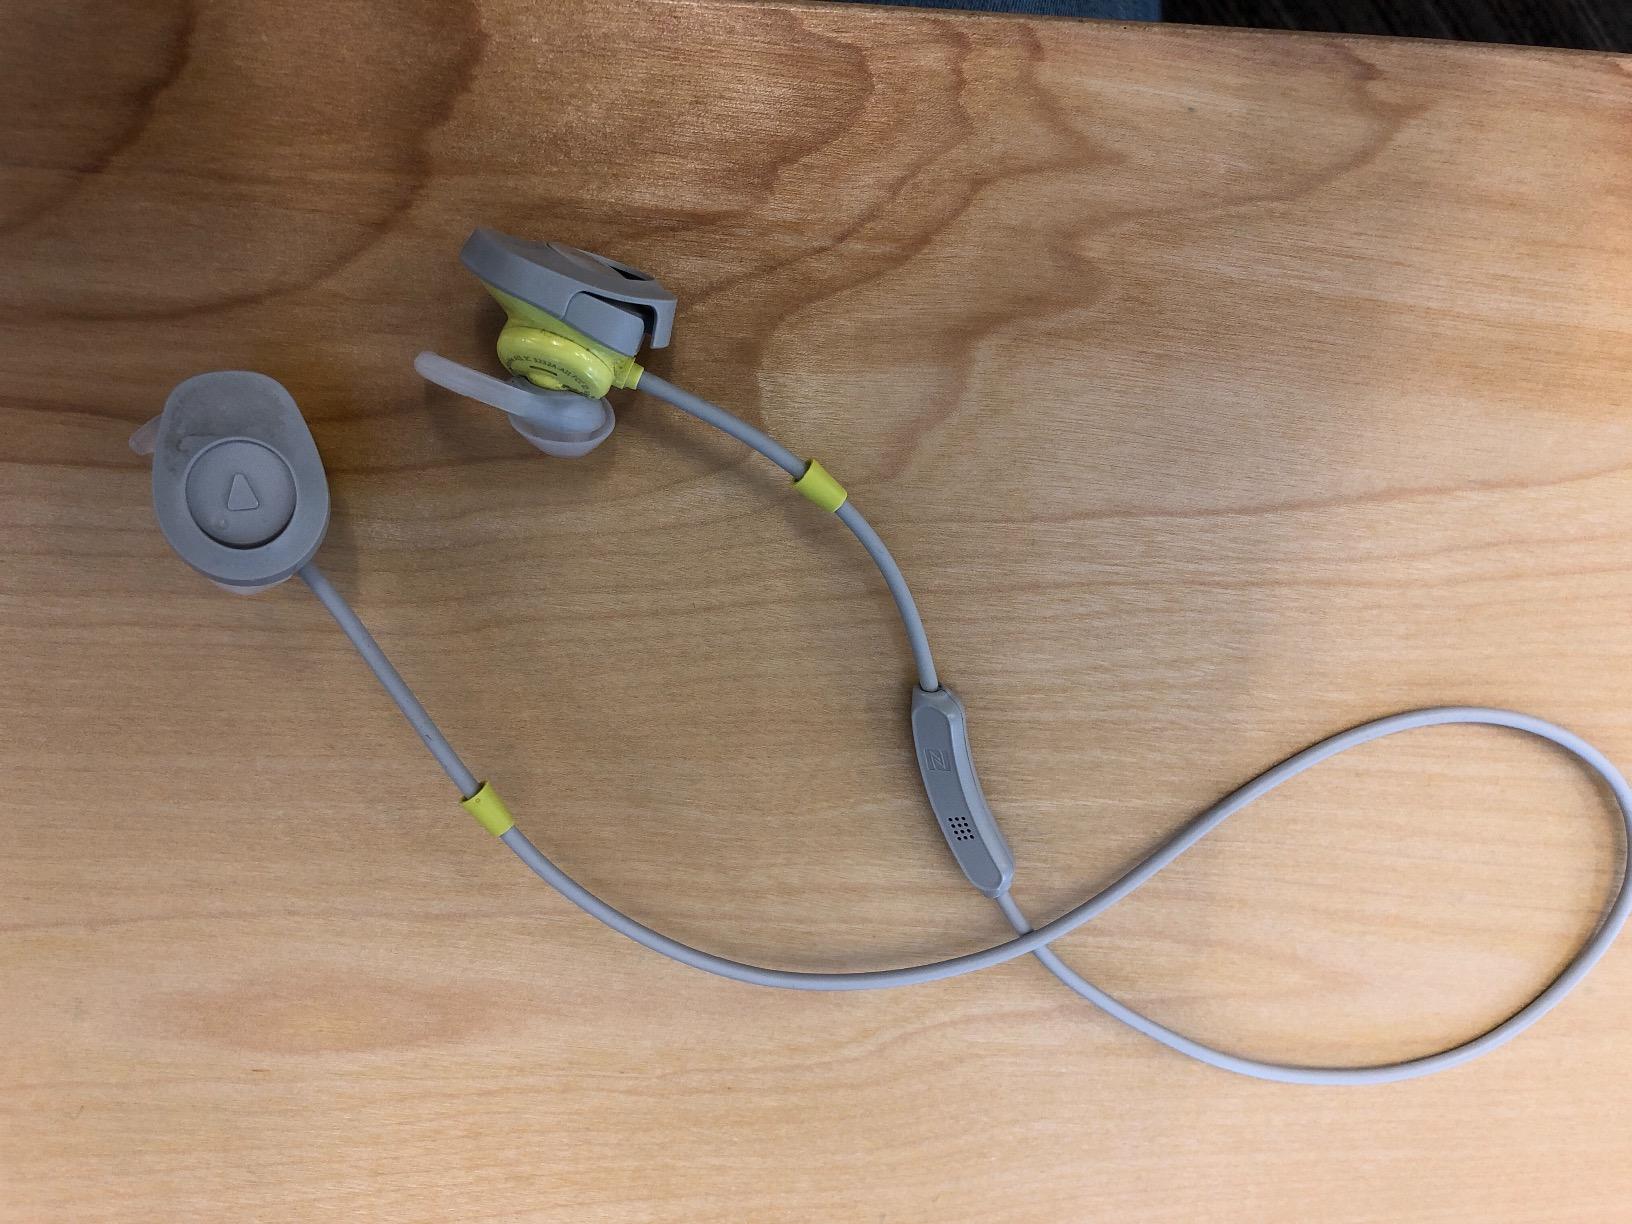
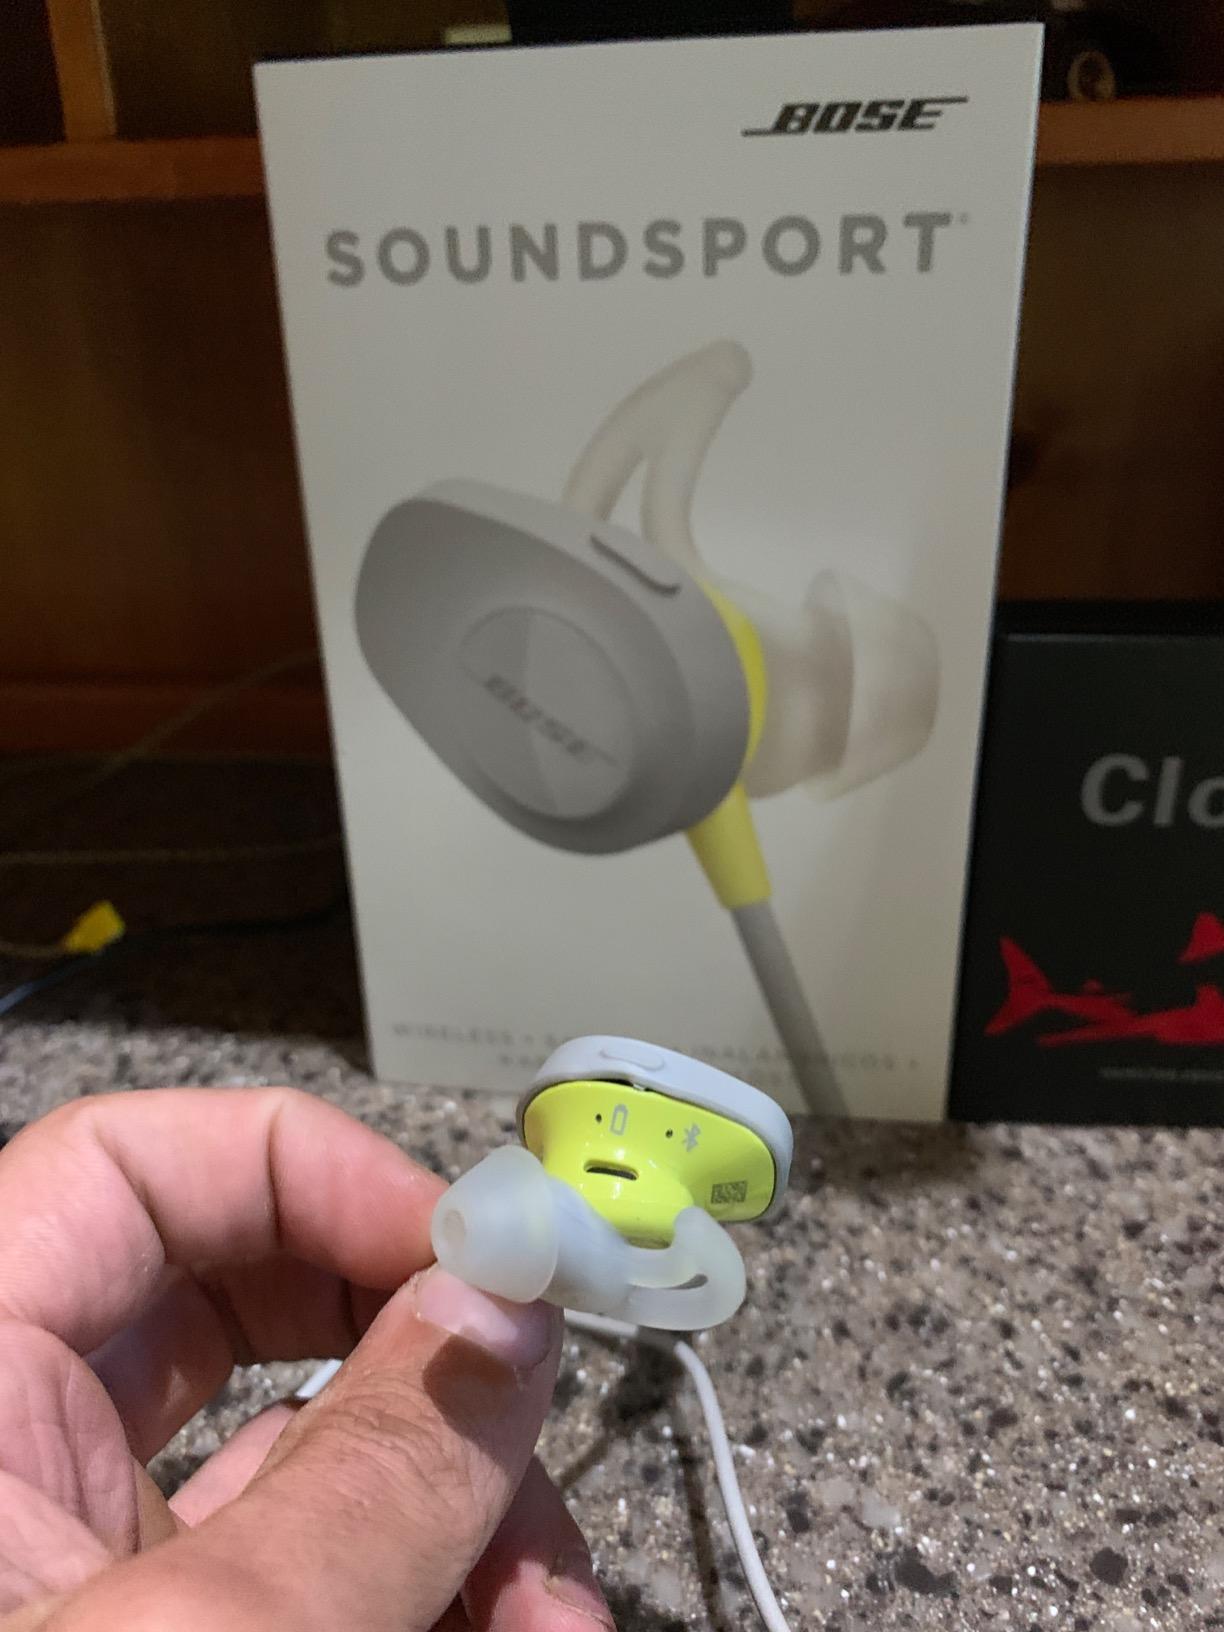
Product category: headphones
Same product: yes